TJ Imrur Remengesau

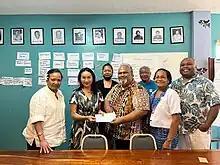
TJ Imrur Remengesau on extreme right

TJ Imrur Remengesau is a Palauan politician. He was elected to the Senate of Palau in the 2020 Palauan general election.